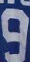
Number: 9